Kurt Frederick (musician)

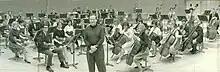

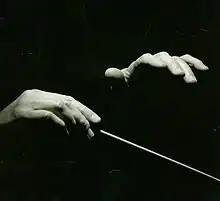

Kurt Frederick was a full-time professor of music, and conductor at the University of New Mexico for 42 years.